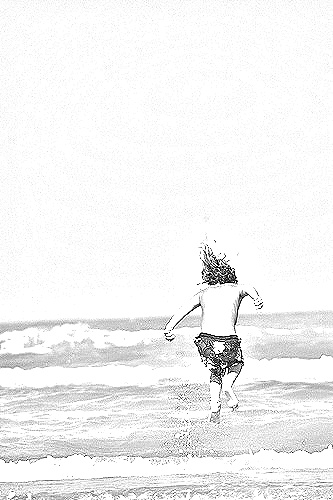
Portrait style: Sketch Portrait